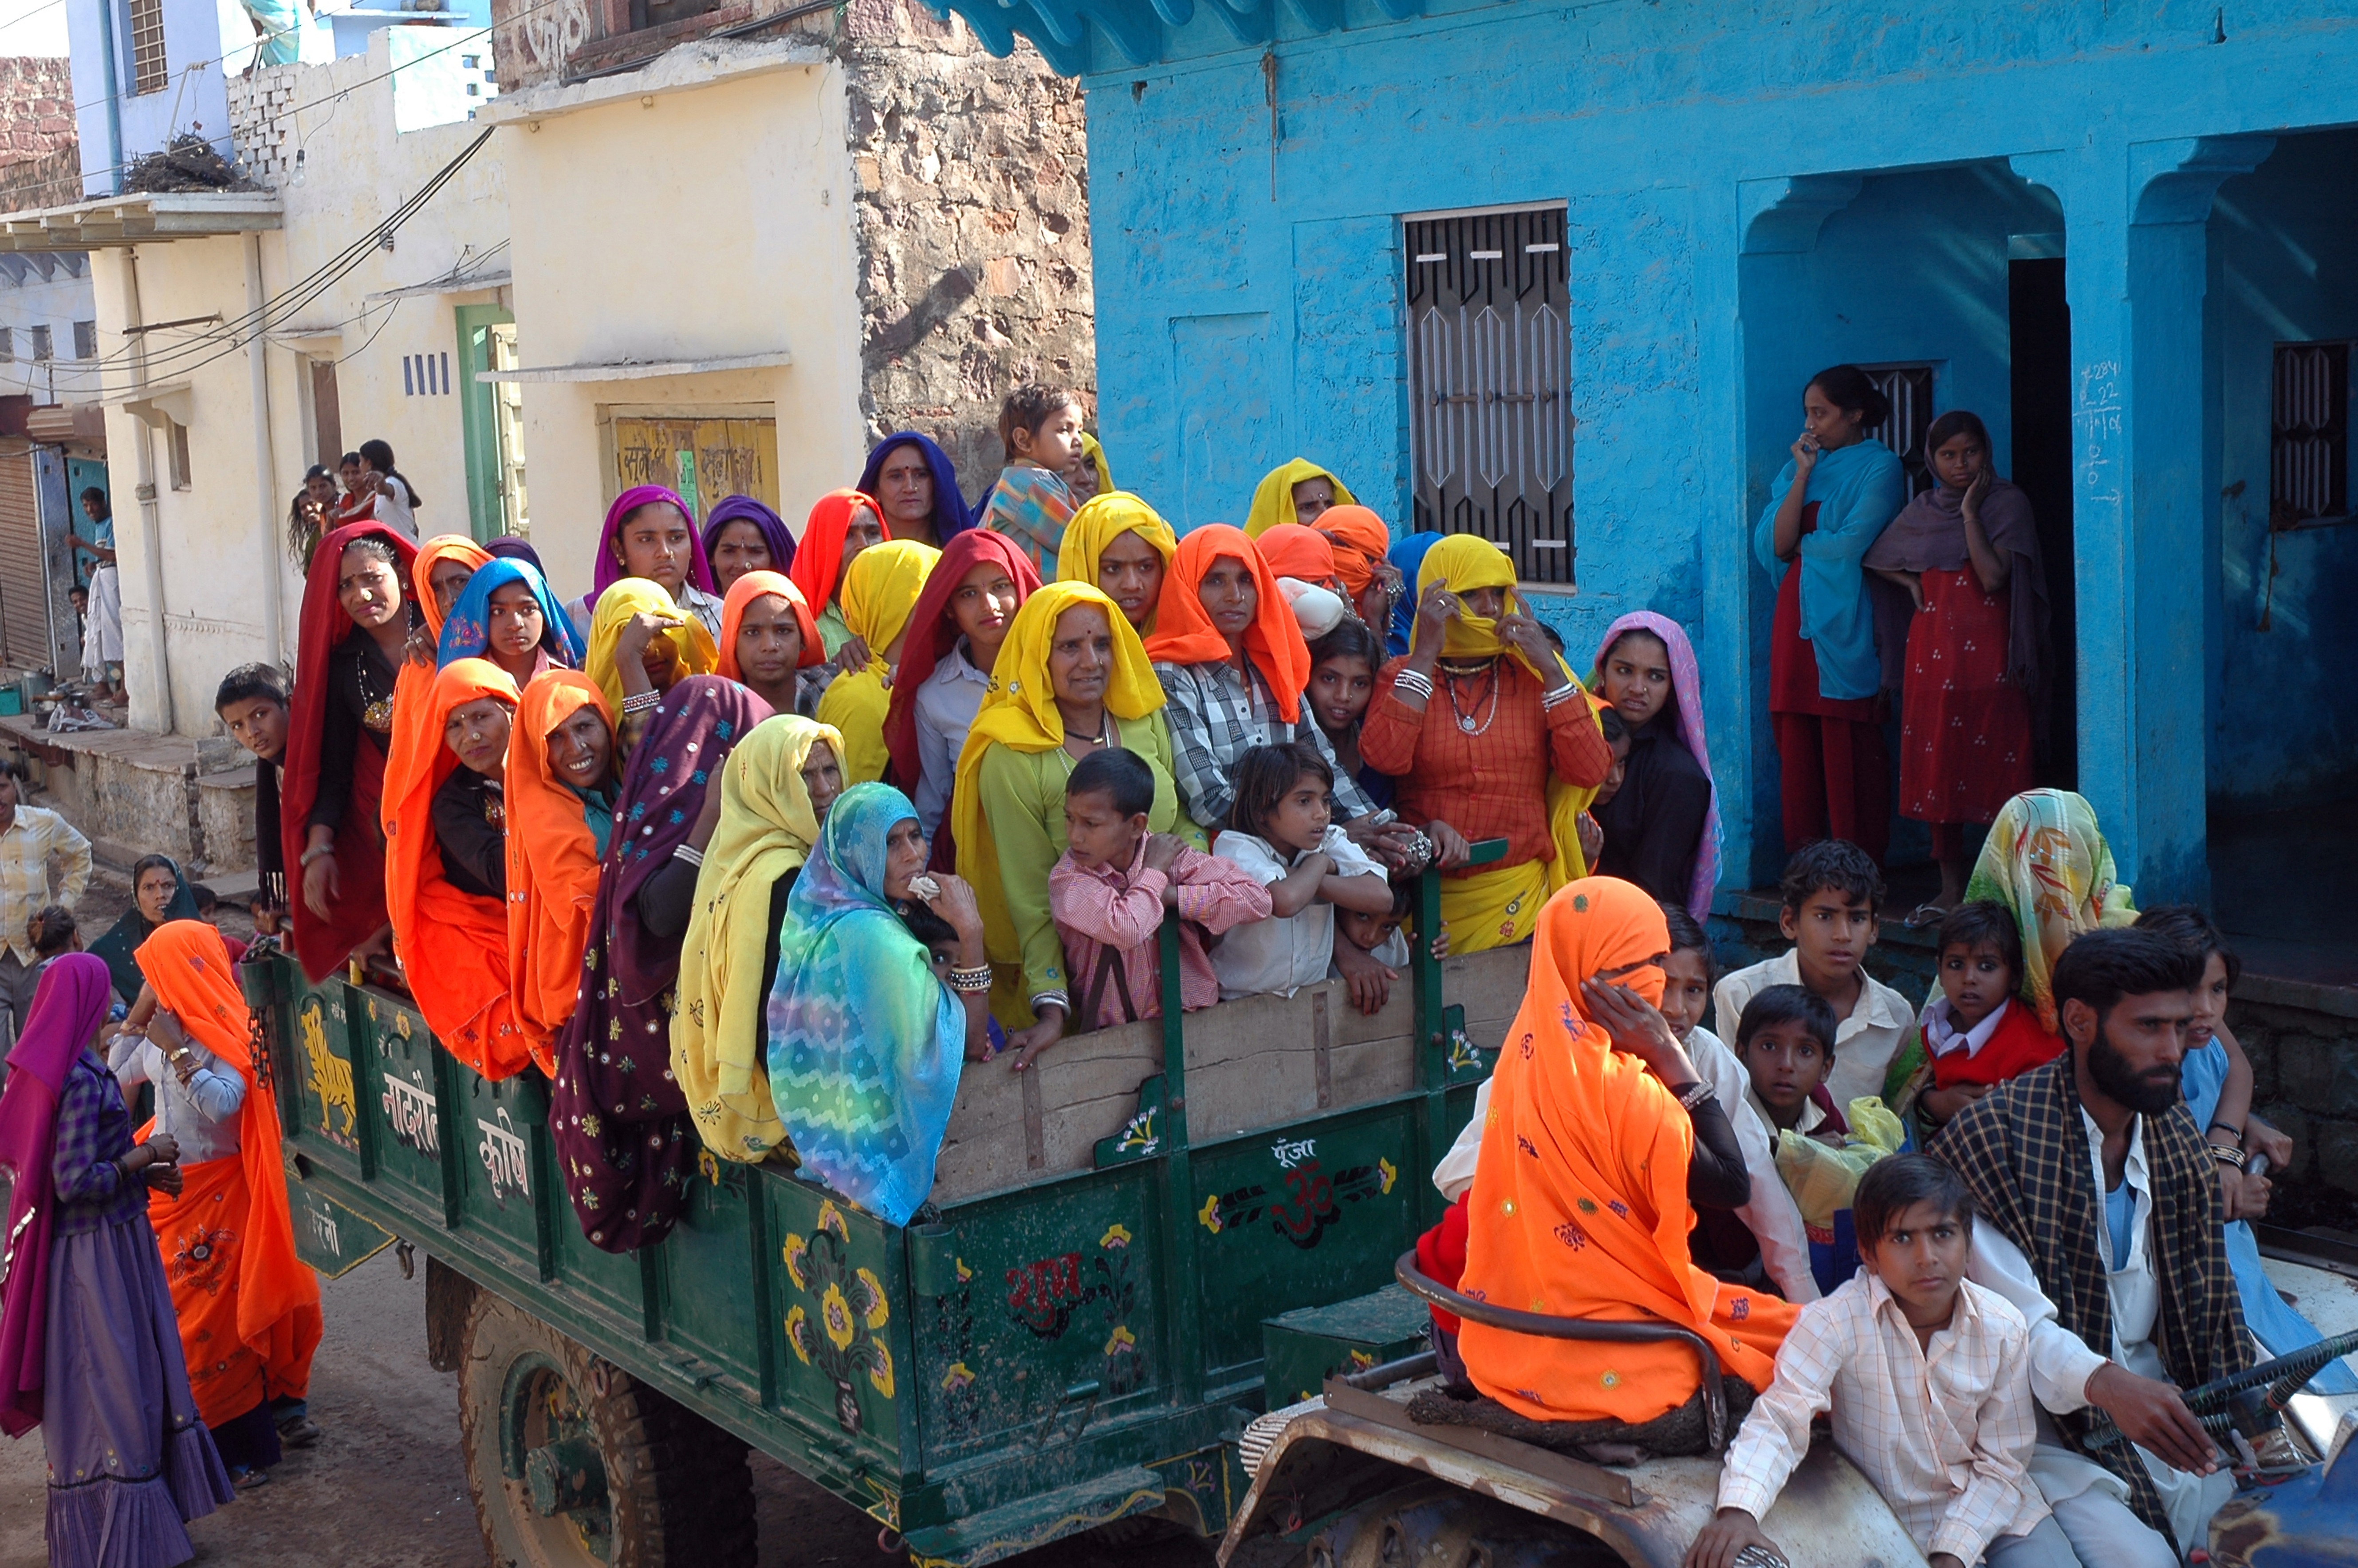
people, truck, carnival, festival, temple, civilization, india, tradition, pepale, fool